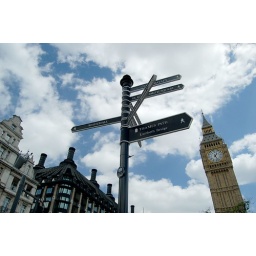
These sorts of street signs have been very helpful to me as I've been wandering around the city